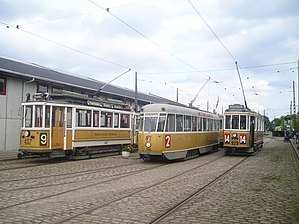
Sporvejsmuseet Skjoldenæsholms historie
Tre københavnske sporvogne fra 1918, 1949 og 1934 på Sporvejsmuseet.
Sporvejsmuseet Skjoldenæsholms historie går fra stiftelsen af foreningen Sporvejshistorisk Selskab 8. februar 1965 over indvielsen af museet 26. maj 1978 og frem til i dag. Sporvejshistorisk Selskab blev stiftet på et tidspunkt, hvor sporvognene i København var ved at blive erstattet af busser. Man besluttede derfor at bevare nogle af de gamle sporvogne, mens tid var. Efterfølgende kom der også sporvogne fra Odense og Aarhus til samt busser og trolleybusser. Imens ledtes efter et sted til en museumssporvej, hvilket lykkedes da man fik kontakt med godset Skjoldenæsholm på Midtsjælland i 1972. Her blev der til at begynde med anlagt en remise og en metersporet strækning til sporvogne fra Aarhus.